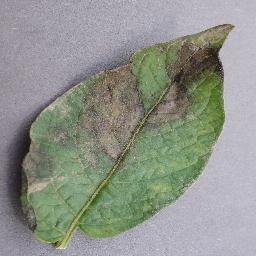
Label: Potato___Late_blight